John Yarde-Buller, 3rd Baron Churston

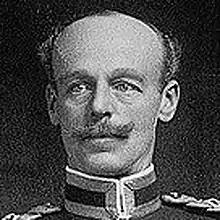
"Yarde-Buller, 1900"

John Reginald Lopes Yarde-Buller, 3rd Baron Churston OBE, MVO, (9 November 1873 – 19 April 1930) was a British peer and soldier. He was the maternal grandfather of Karim Aga Khan, leader of the Nizari Ismailis, an Islamic denomination.